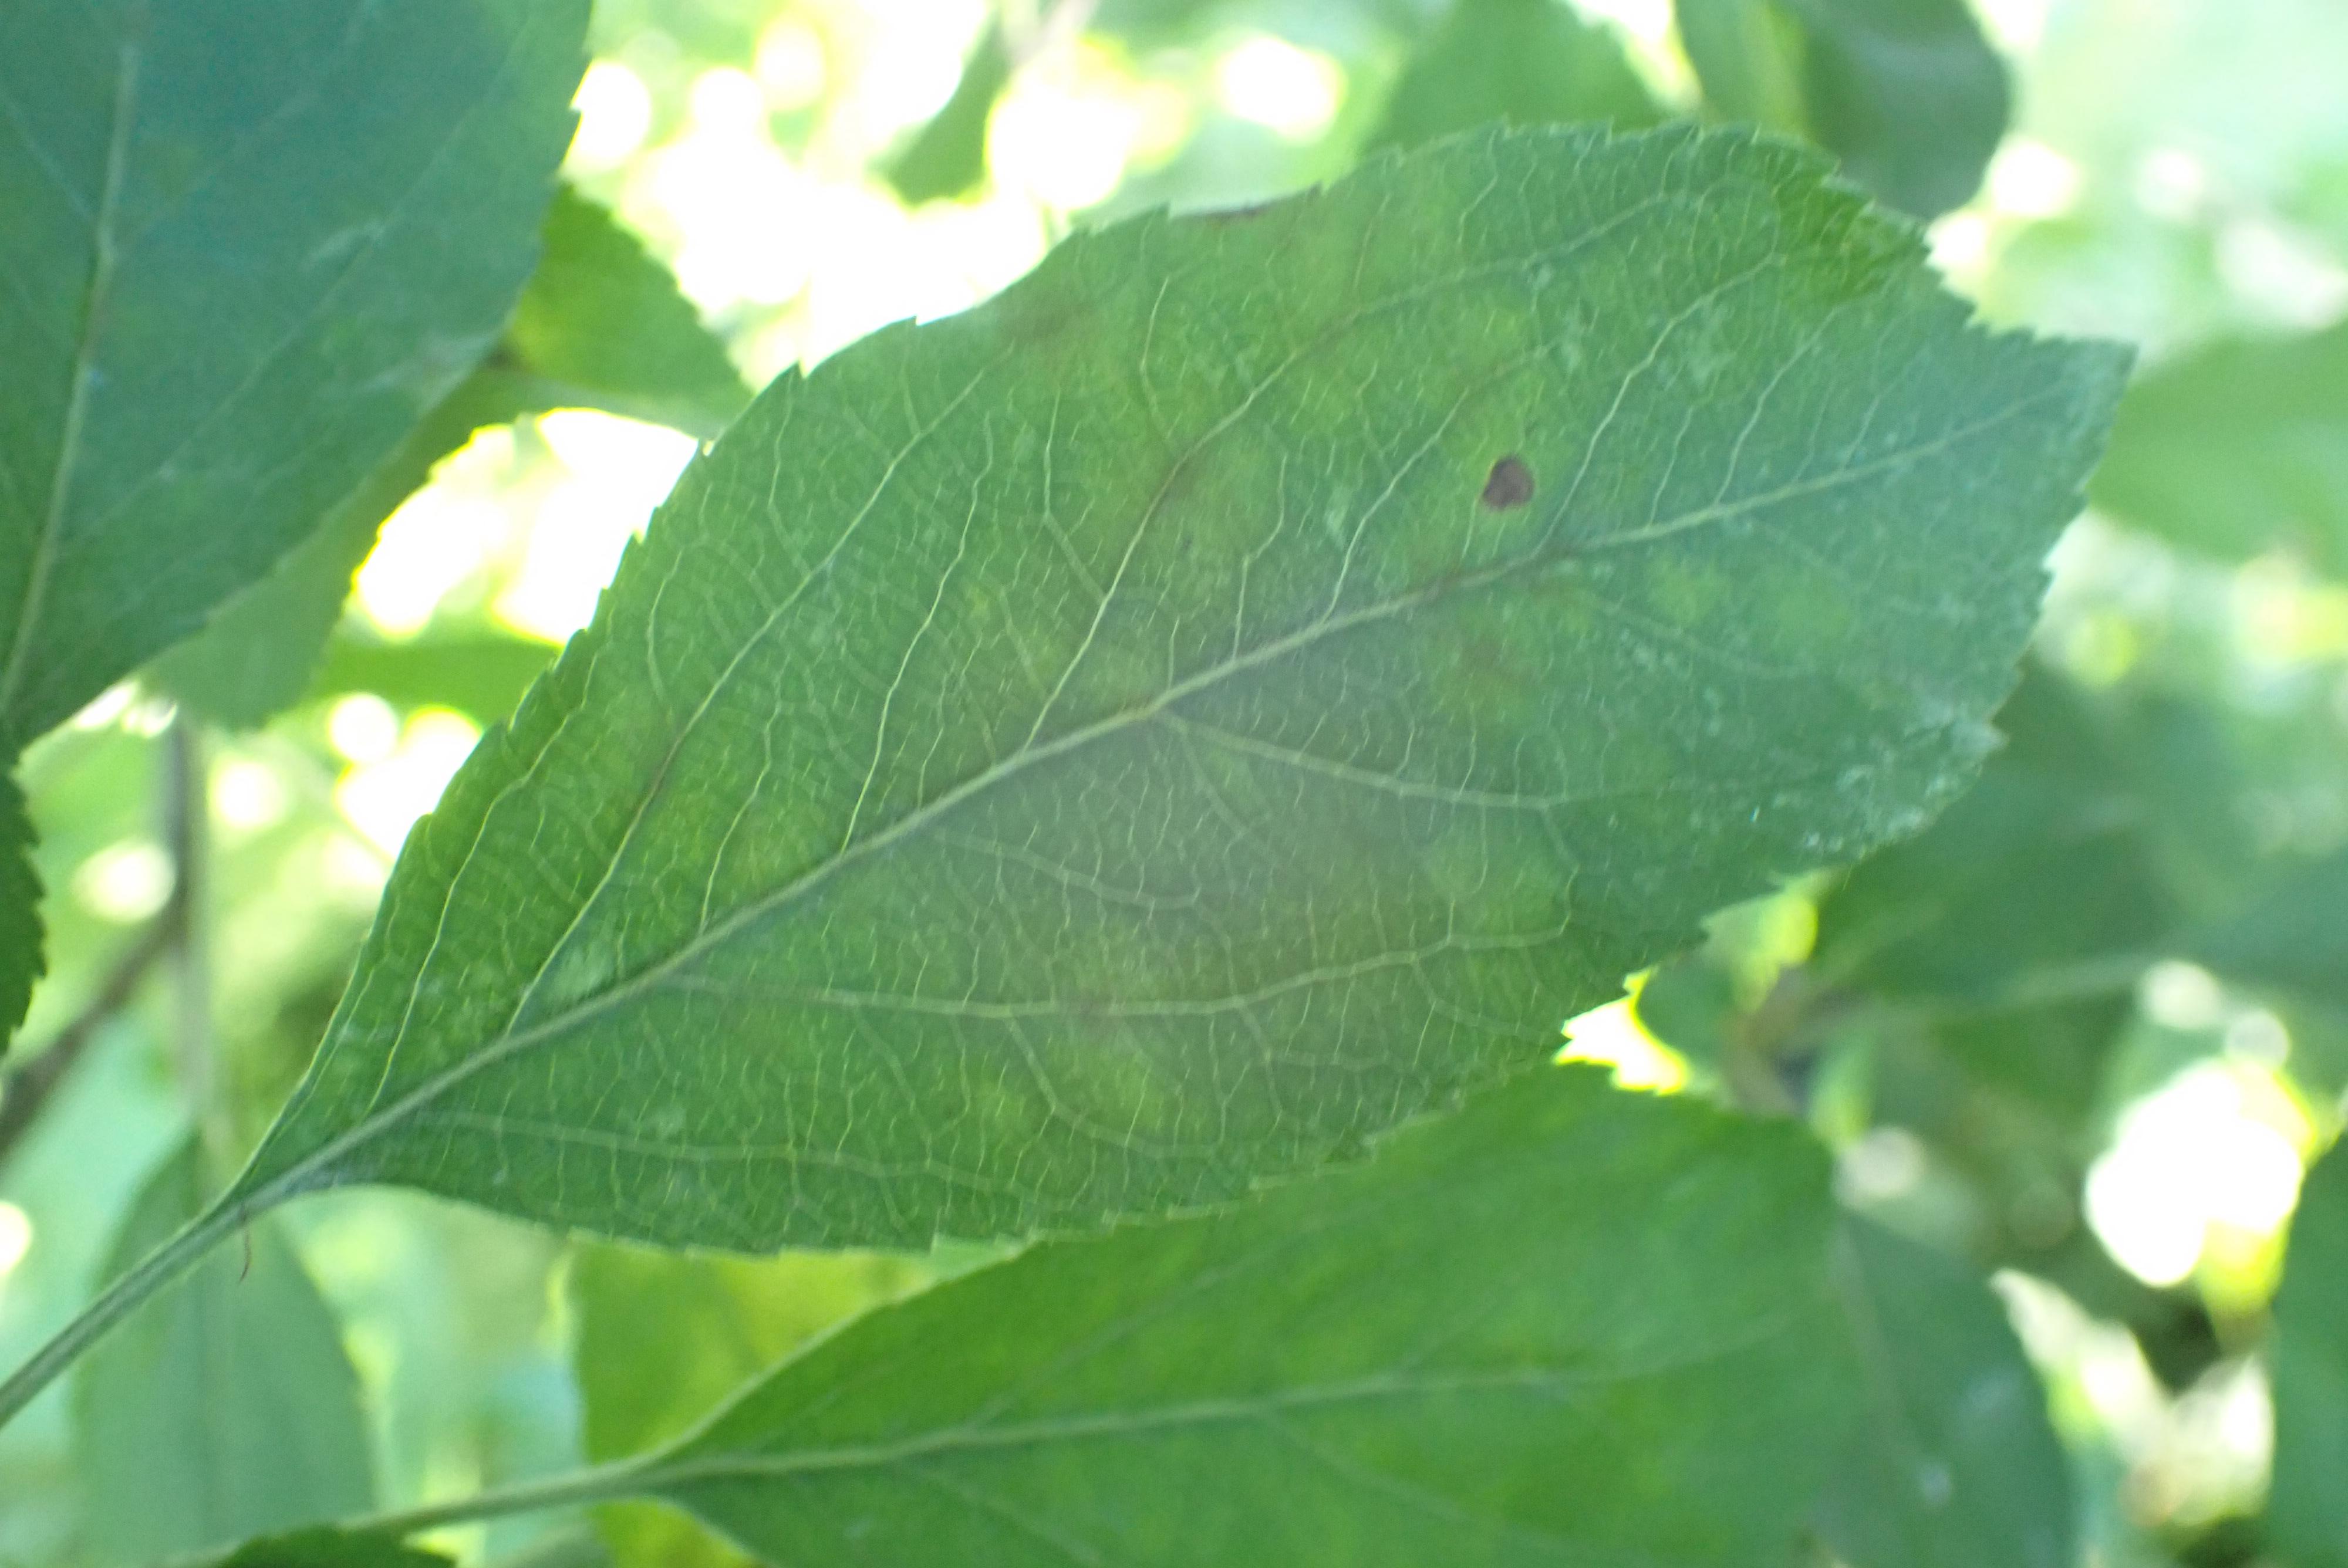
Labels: scab